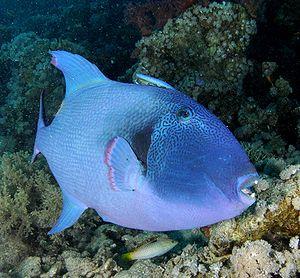
Le Baliste vermiculé est une espèce de poissons de la famille des Balistidae.